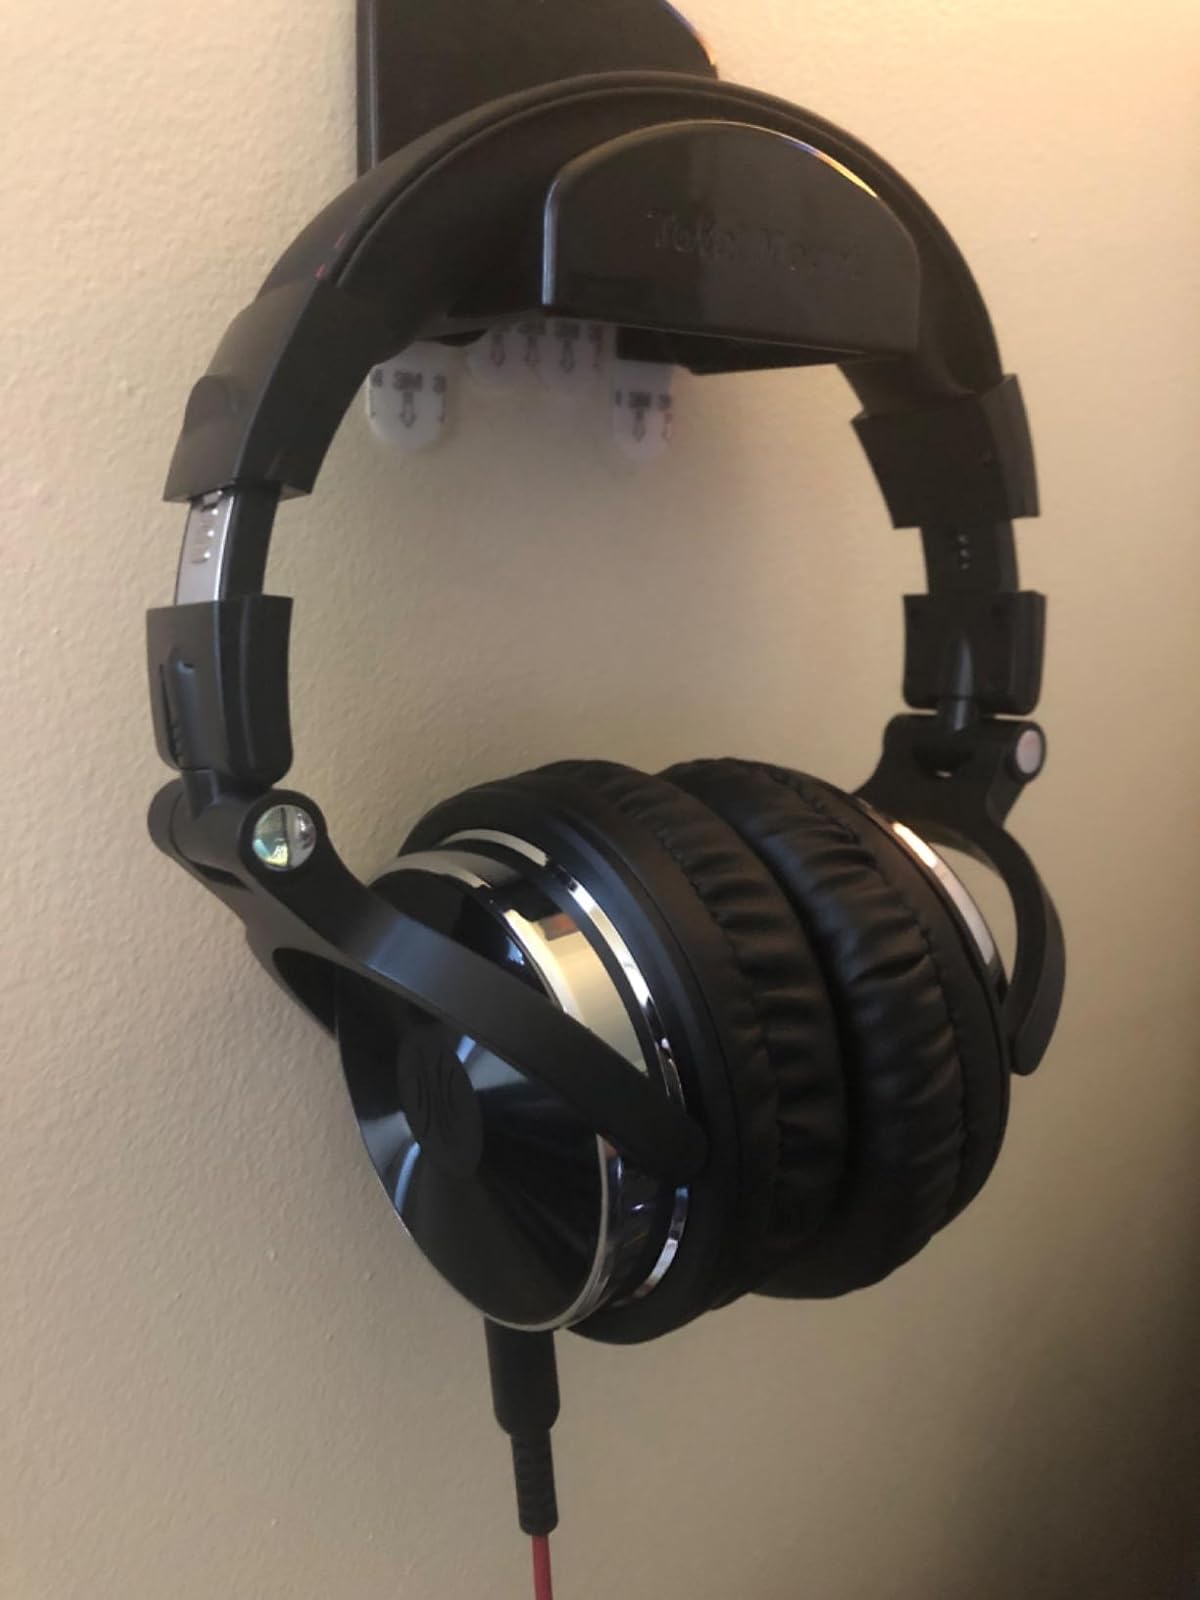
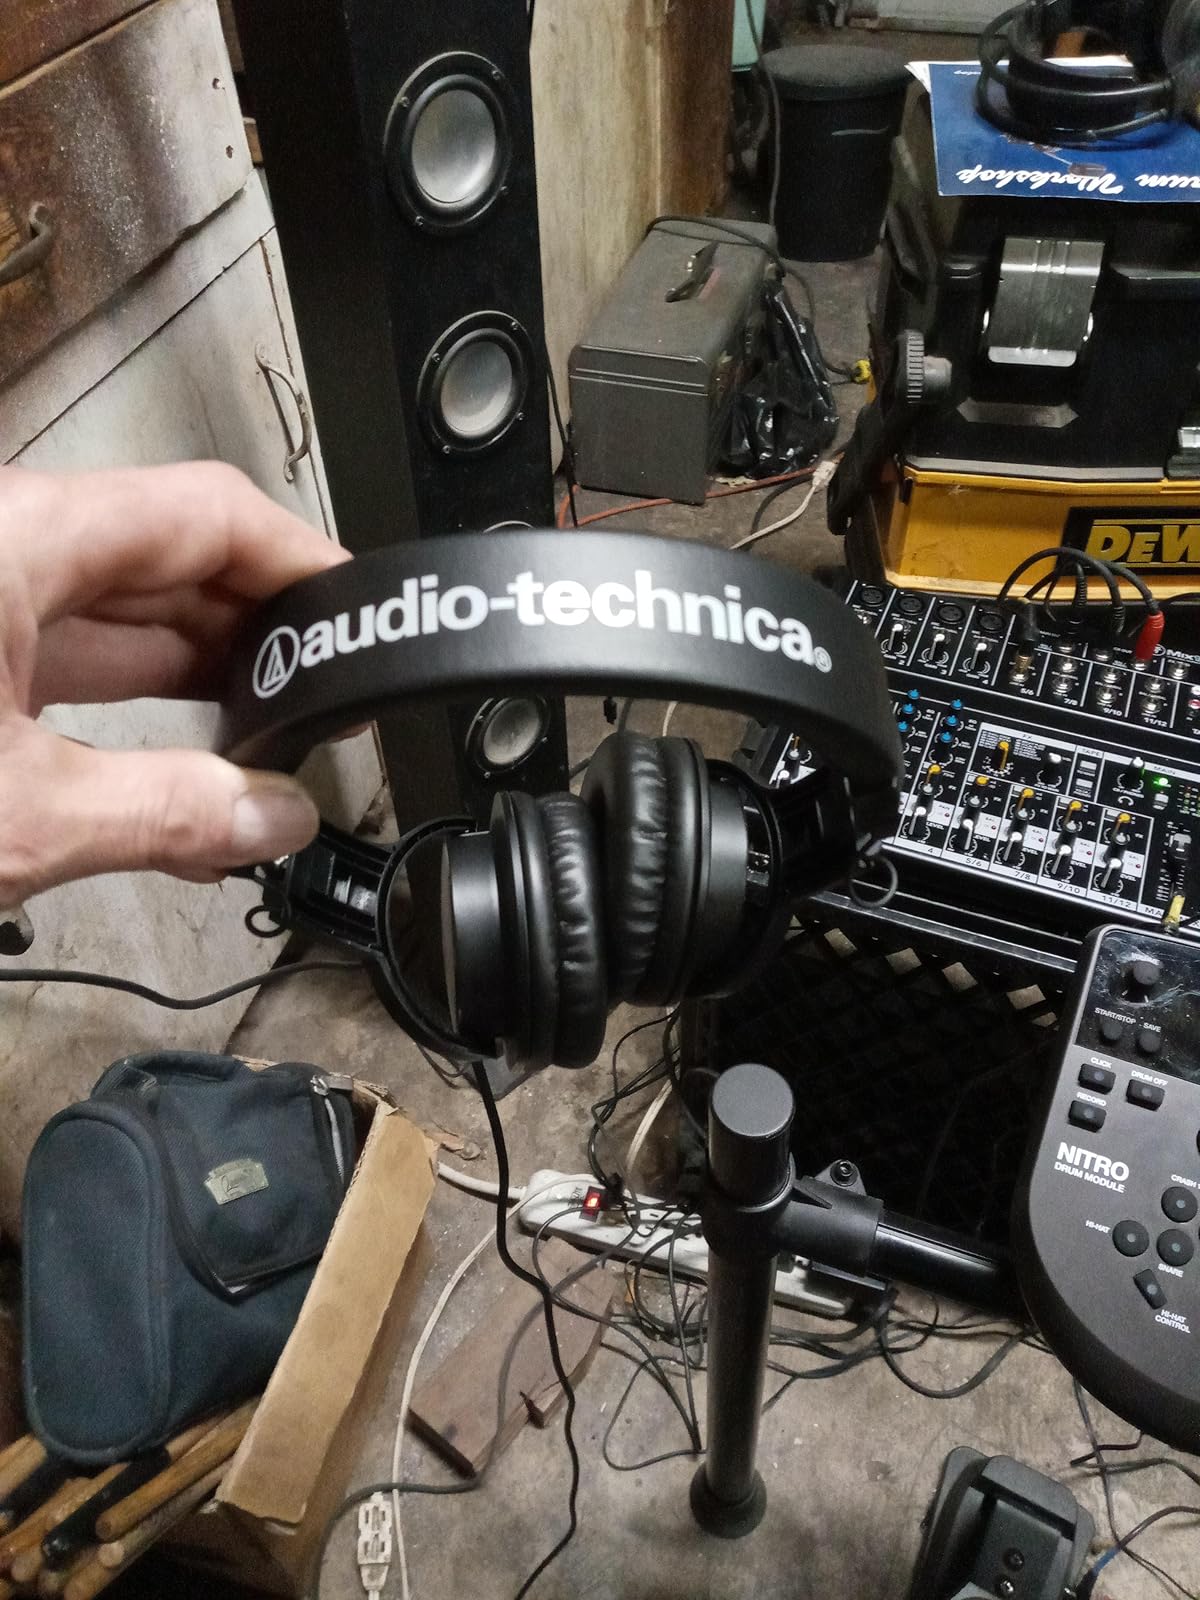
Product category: headphones
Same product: no